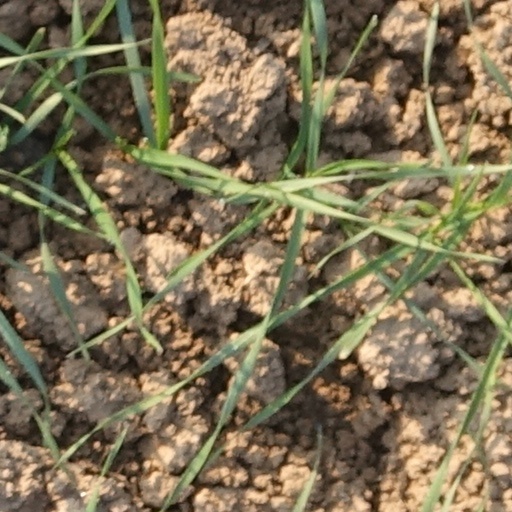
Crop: wheat